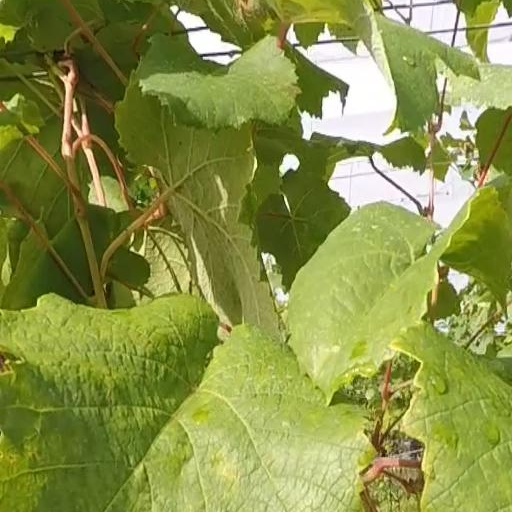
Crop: grape